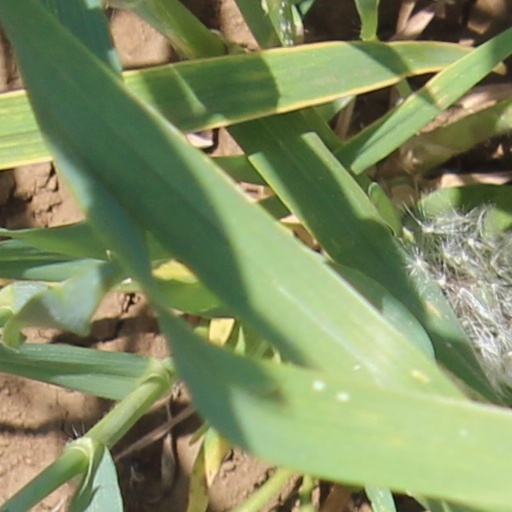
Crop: wheat